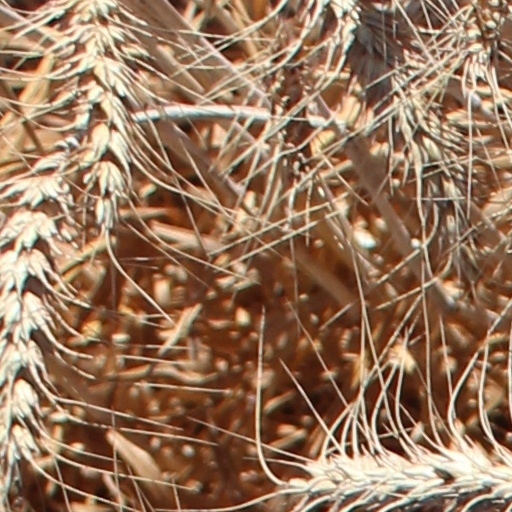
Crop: wheat